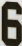
Number: 6